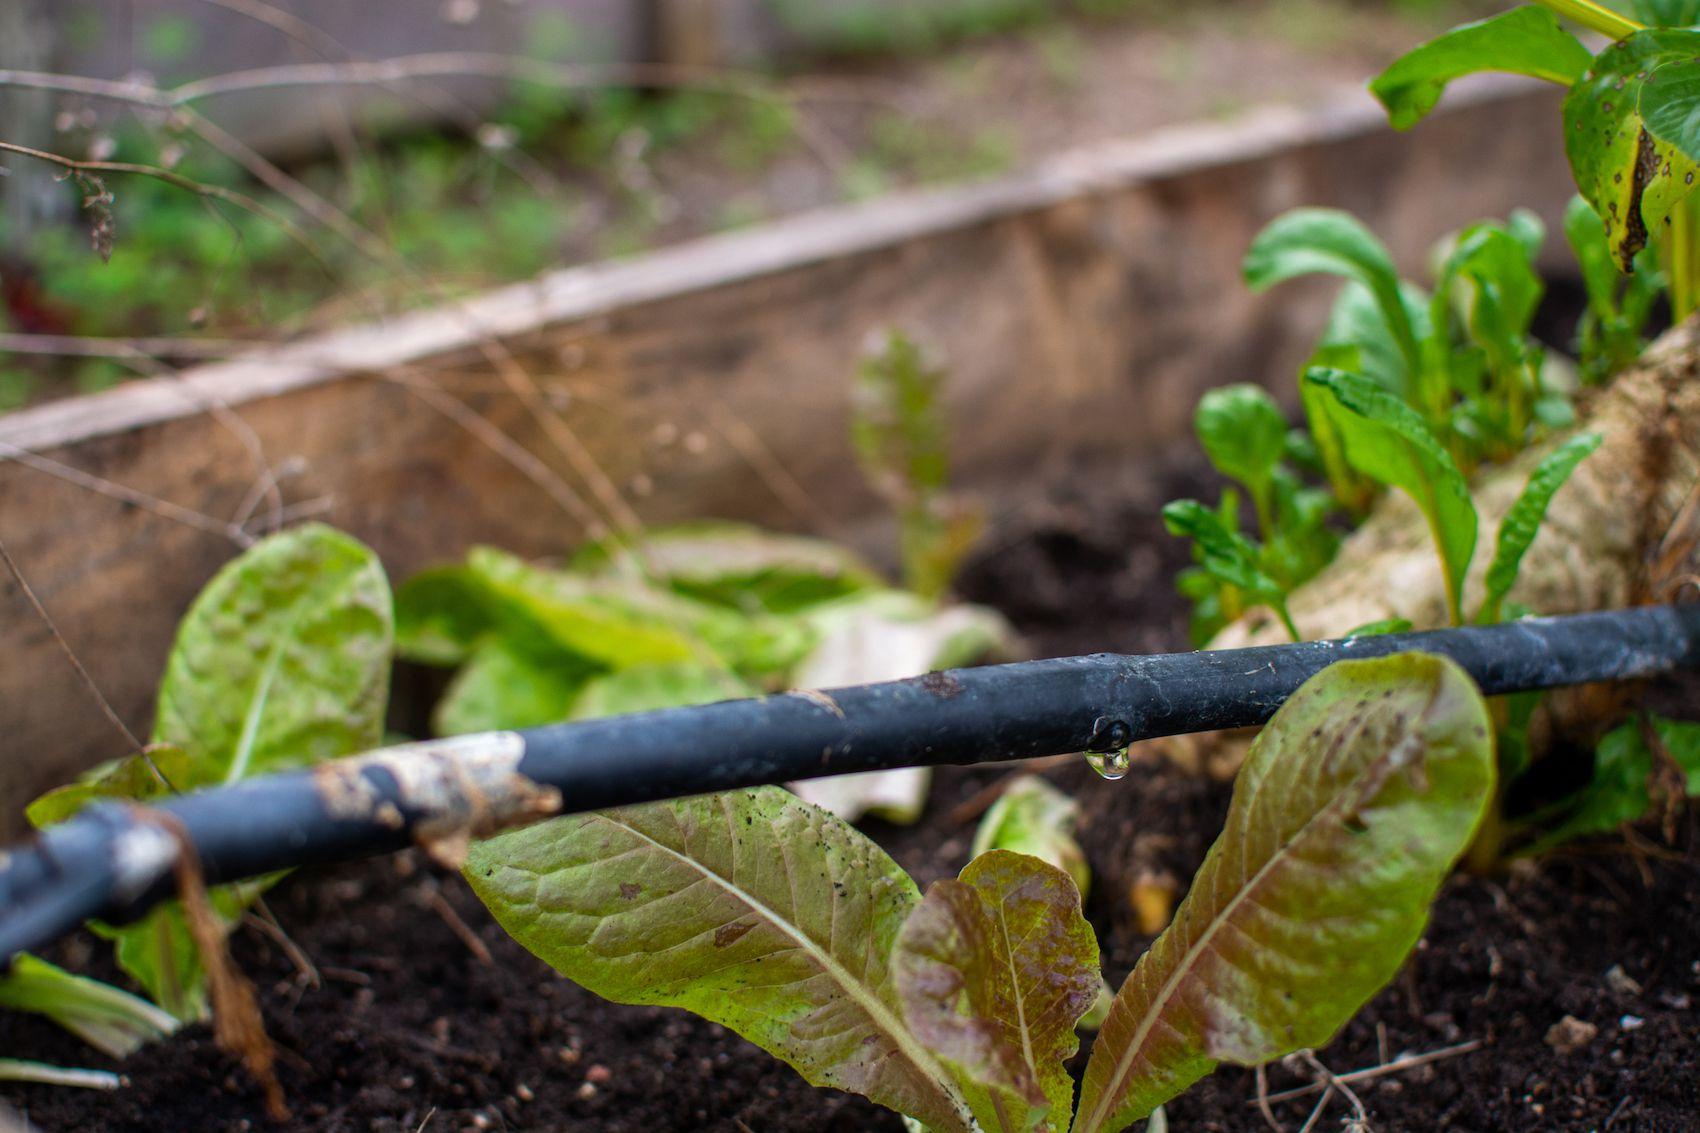
Tunaona bustani ndogo ya mazao, yenye mfumo wa umwagiliaji wa kisasa. Kuna mimea michanga  ya majani ya kijani kibichi, inayokua katika udongo wa kahawia. Bomba jeusi la umwagiliaji, linapita kando ya mimea hii, likionyesha mfumo wa umwagiliaji wa tonetone au mistari.